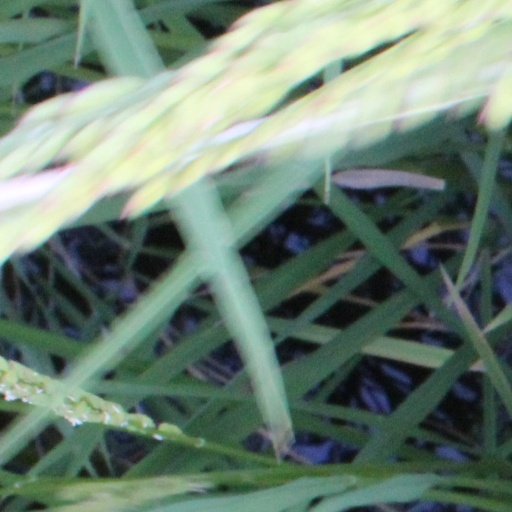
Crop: rice